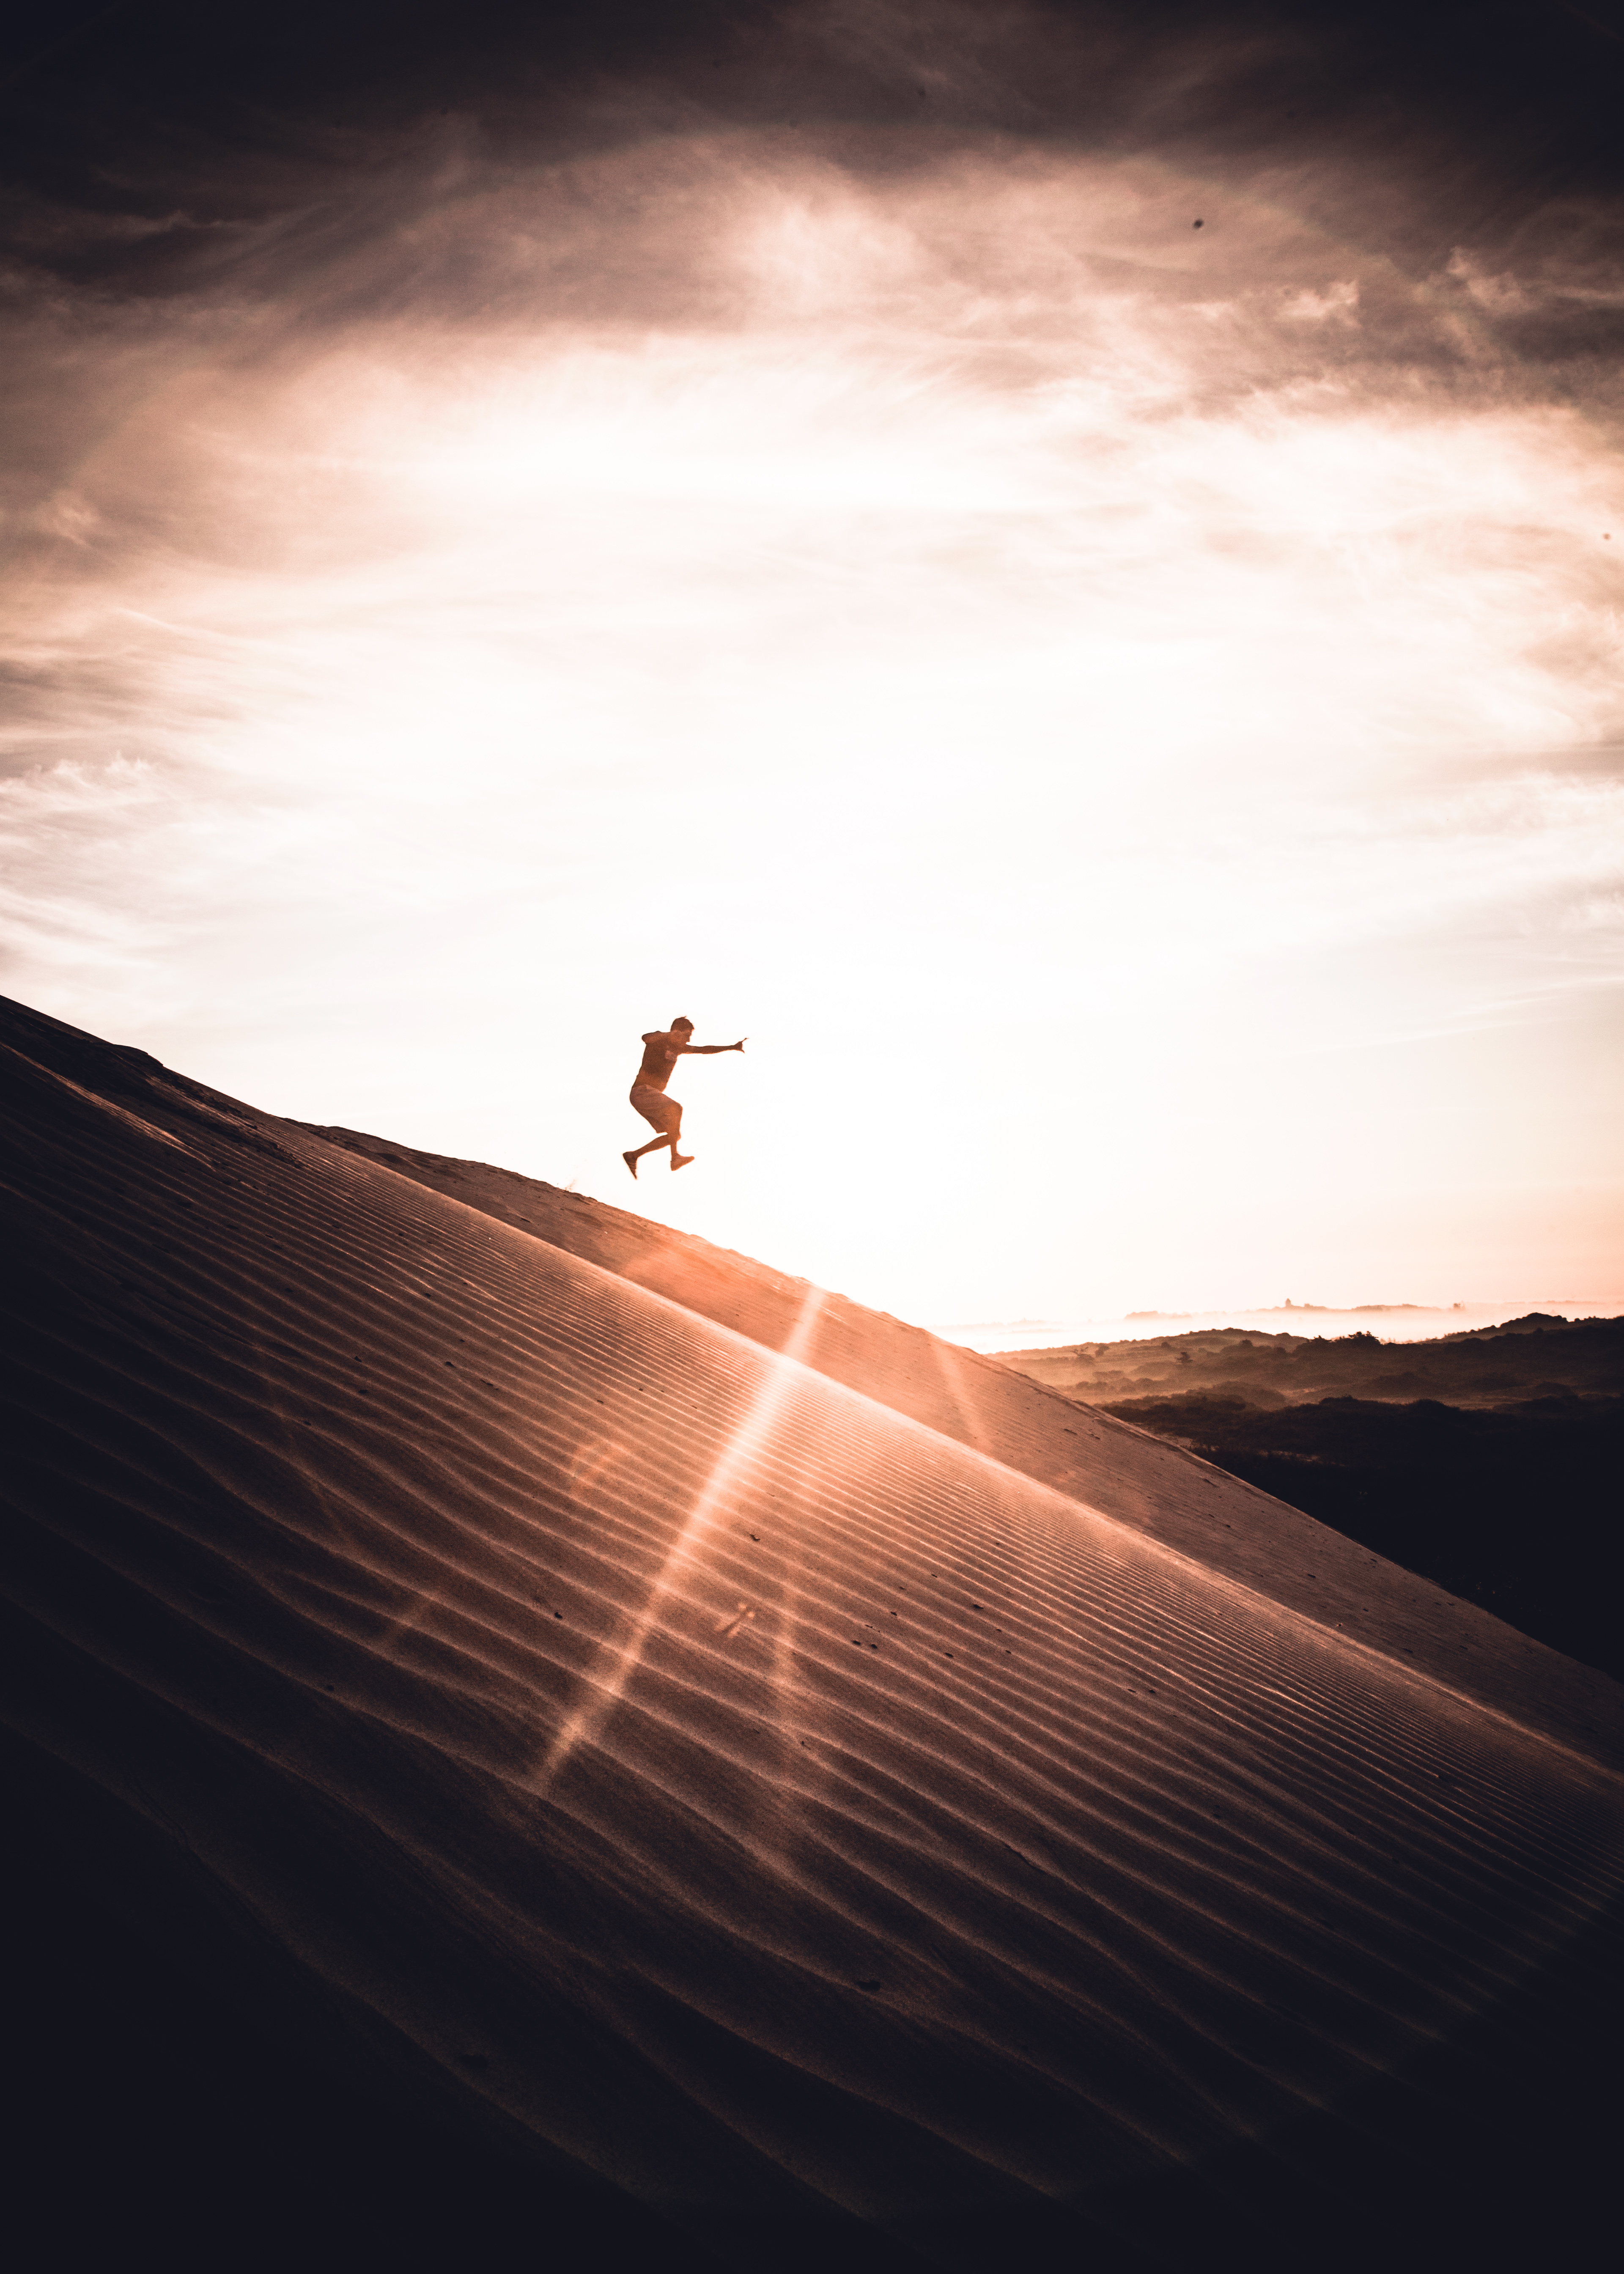
sky, natural environment, sand, cloud, extreme sport, morning, horizon, landscape, sunlight, recreation, sunset, evening, photography, boardsport, sea, skateboarding, adventure, sun